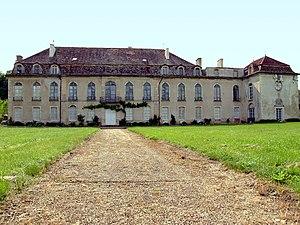
Le château de Monculot (Bourgogne, Côte-d'Or, France) où Lamartine passa son enfance.
Cet article recense une partie des monuments historiques de la Côte-d'Or, en France.
Urcy est une commune française située dans le département de la Côte-d'Or en région Bourgogne-Franche-Comté.